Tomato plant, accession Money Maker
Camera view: bottom (45 deg); turntable rotation: 270 degrees
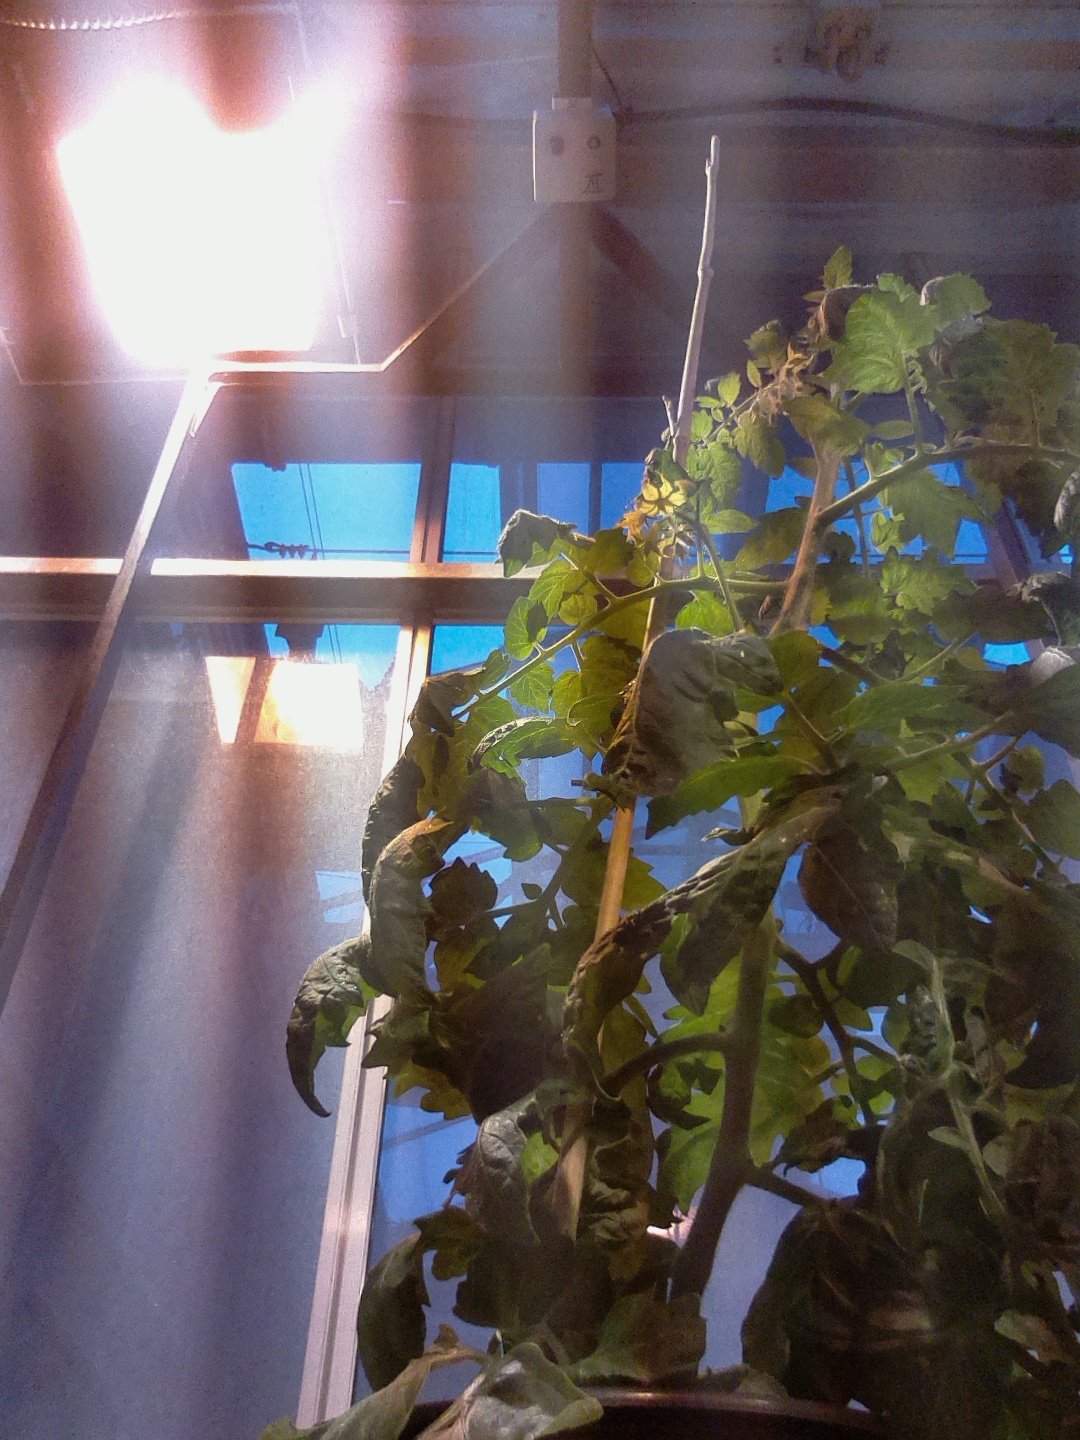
BBCH growth stage 65: Full flowering, 50%-60% of flowers open, first petals falling